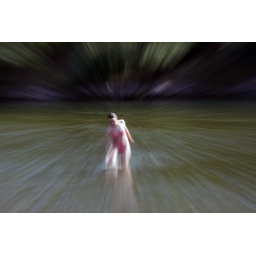
foreign girl refreshing in the river at midday